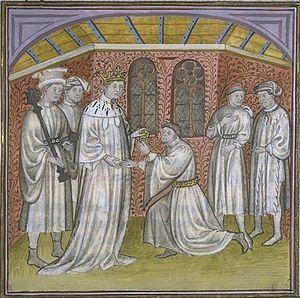
Philippe Ier , roi de France (1060-1118), achetant la vicomté de Bourges